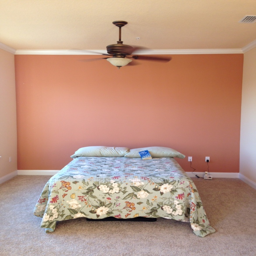
we made do for almost a week until our furniture arrived .